List of Sunderland A.F.C. seasons

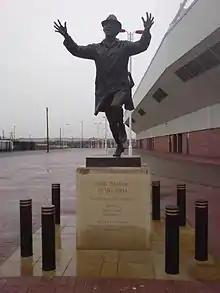
Statue of former Sunderland manager Bob Stokoe, who took the club to their second FA Cup victory in the 1972–73 season

Sunderland Association Football Club was founded in 1879 as Sunderland & District Teachers Association Football Club by James Allan. They turned professional in 1885. Sunderland won their first Football League championship in the 1891–92 season two years after joining the league. They won the next Football League First Division on three occasions in four seasons; in 1892, 1893 and 1895, separated by a runner-up spot in 1894. In the 1901–02 season, Sunderland won their fifth Football League First Division championship. They came close to completing the "league and cup double" in the 1912–13 season, winning the league but losing to Aston Villa in the 1913 FA Cup final. The team's next success came in the 1935–36 season when they won the League Championship and also the Charity Shield. They had not won the FA Cup until the 1936–37 season when they defeated Preston North End in the 1937 FA Cup final. Sunderland entered The Football League in 1890 and were not relegated from the top division until the 1957–58 season; a total of 58 seasons in the highest division of England. Their next trophy came in the 1973 FA Cup final as they beat Leeds United 1–0. They reached the 1985 Football League Cup final but finished as runners-up to Norwich City after being beaten 1–0. In the 1986–87 season Sunderland were relegated to the Football League Third Division for the first time in their history under the management of Lawrie McMenemy, they however, returned to the second division the following season as champions–their lowest position in the English football league system until 2019. Their first appearance in the Premier League came in the 1996–97 season after being promoted as champions from Division One. They were relegated after a single campaign but won promotion as Champions again in the 1998–99 season acquiring 105 points on the way, a second tier record at the time. Sunderland gained just 15 points in the 2005–06 season, which set the record for the lowest number of points in a top flight season for 3 points for a win, which has since been eclipsed by Derby County.